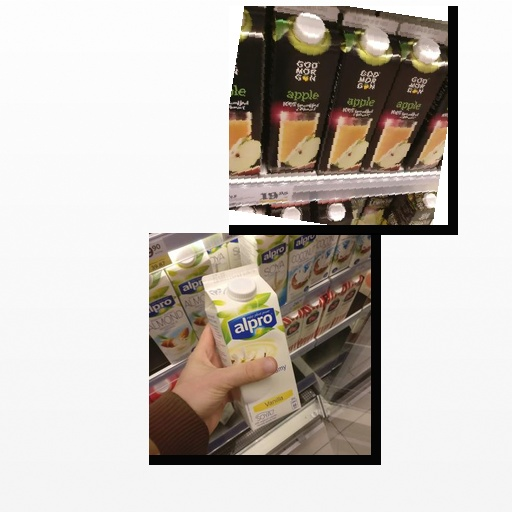
Food items: apple_juice, soyghurt